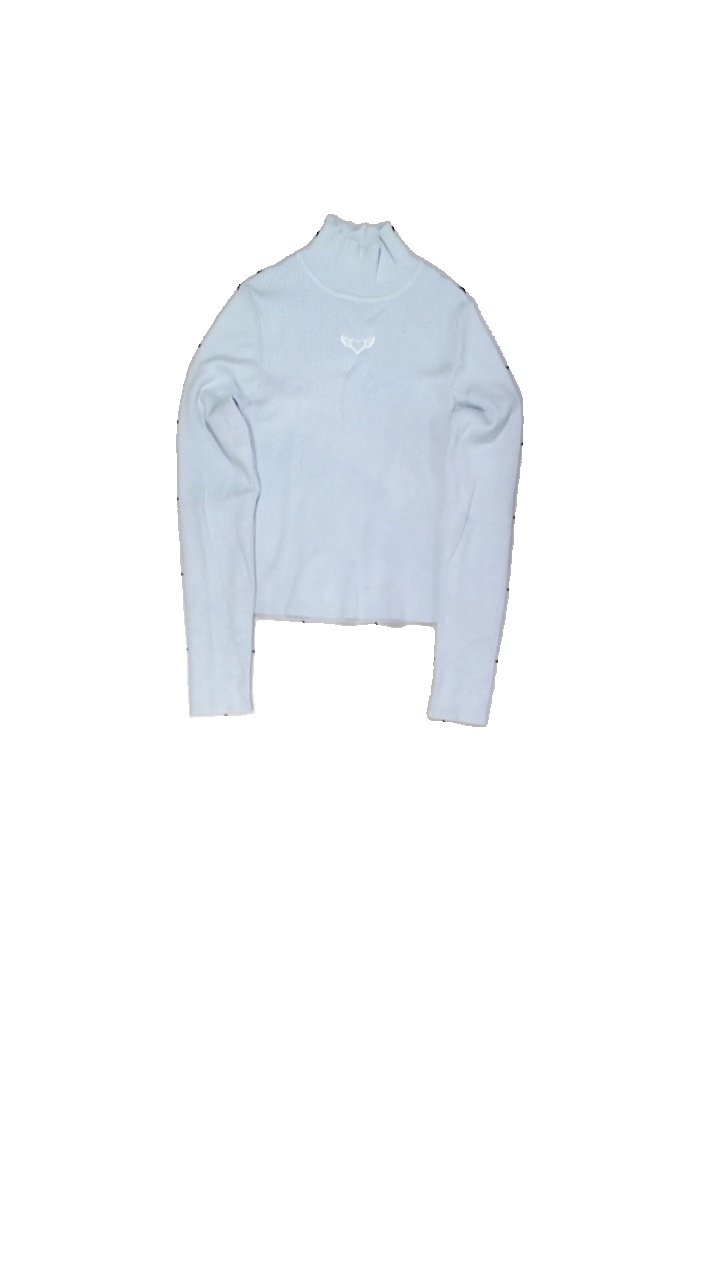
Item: Top (Ladies)
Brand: H&m
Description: Långärmad ribbad top med tryck
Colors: Blue, White
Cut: Turtle neck
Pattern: Other
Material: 51% bomull 49% akryl
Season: All
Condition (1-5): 4
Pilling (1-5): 5
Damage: grön smuts fläck
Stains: Minor
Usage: Export
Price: <50